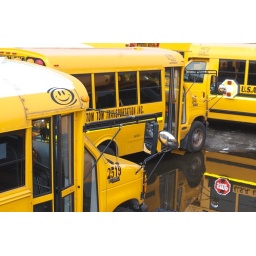
It's weird how different the stop sign looks on the bus and in its reflection.